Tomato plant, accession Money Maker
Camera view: bottom (45 deg); turntable rotation: 210 degrees
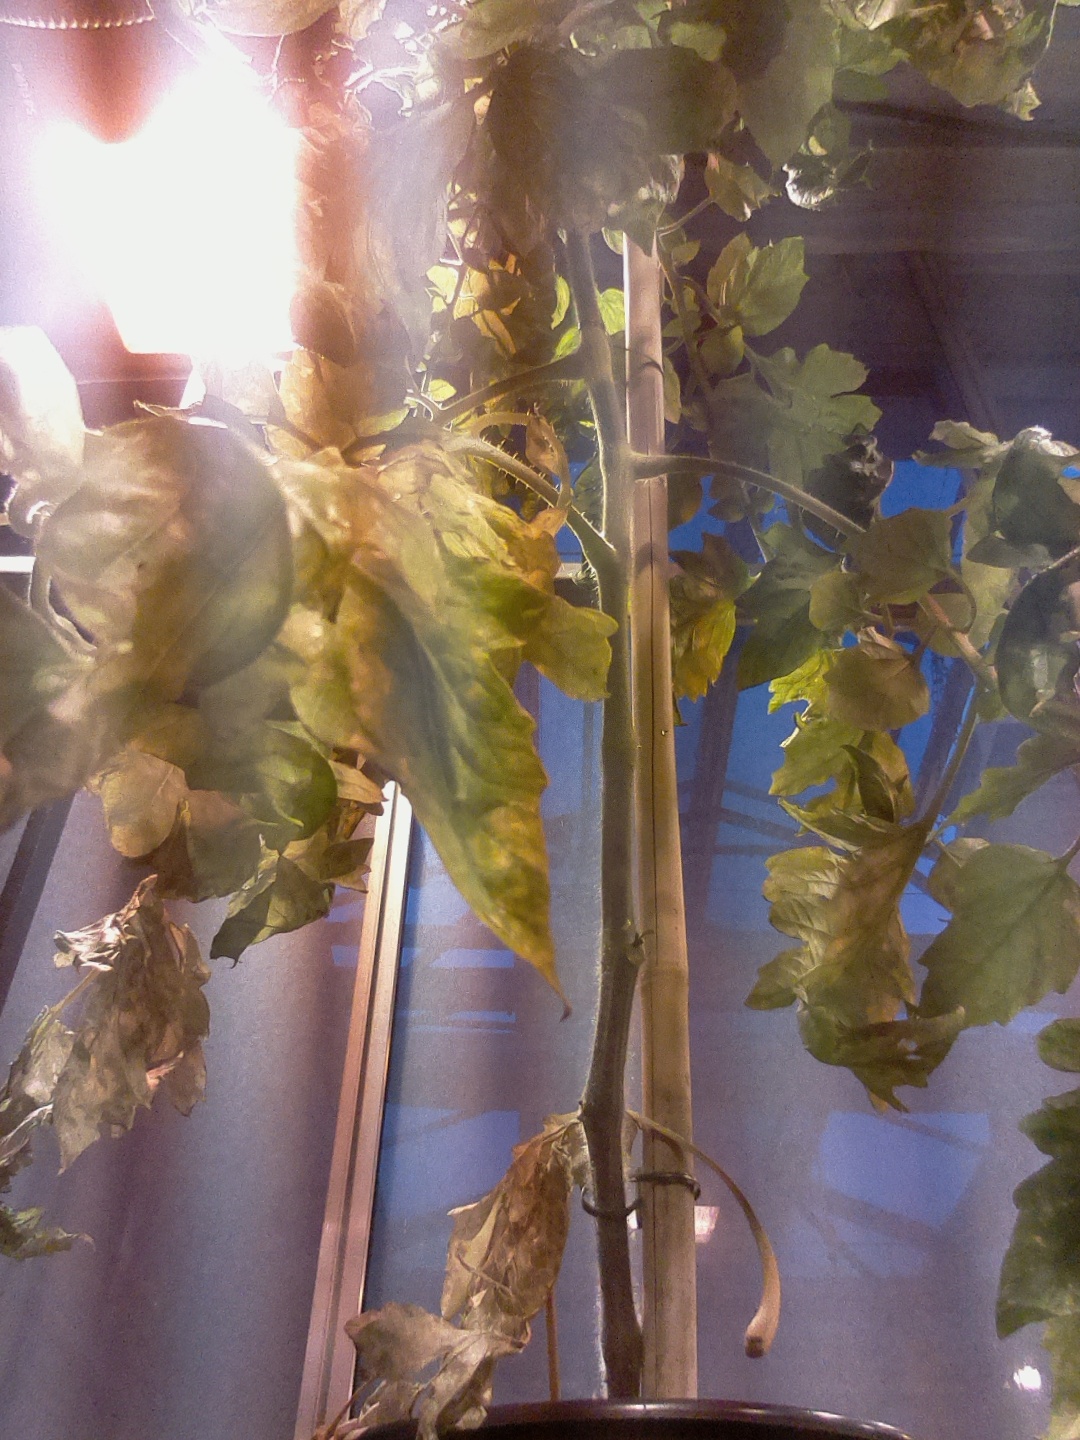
BBCH growth stage 73: 30%-40% of final fruit size